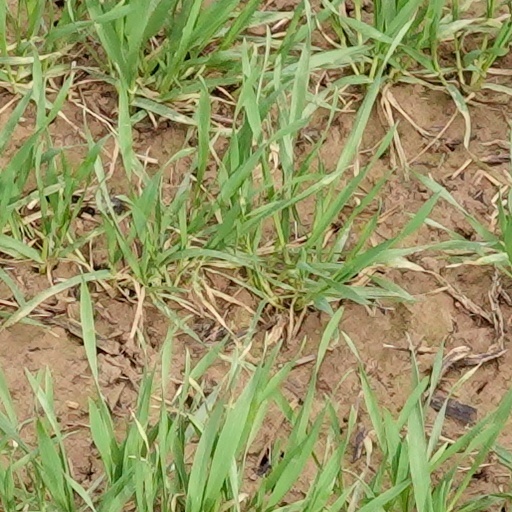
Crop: wheat